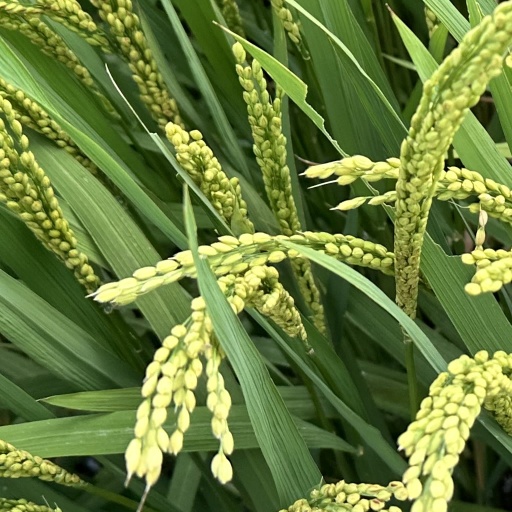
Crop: rice